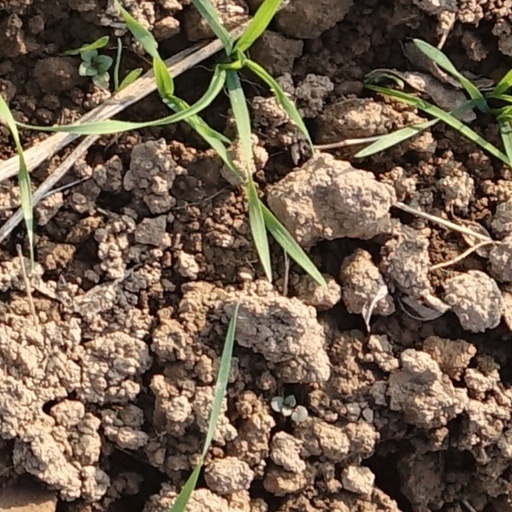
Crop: wheat